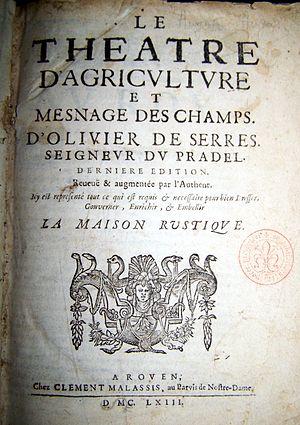
Le traite d'Olivier de Serres - edition de 1663 a Rouen.
Olivier de Serres, né à Villeneuve-de-Berg en 1539 et mort le 12 juillet 1619 au même endroit, est un agronome français, protestant actif et auteur d'un vaste traité, le Théâtre d’Agriculture et mesnage des champs, qui connut 19 rééditions de 1600 à 1675. Il étudia de manière scientifique les techniques agricoles et en rechercha l’amélioration par l'expérimentation. De ce point de vue, il est généralement considéré comme le père de l’agronomie française, bien que les termes « agronome » et « agronomie » datent de la seconde moitié du XVIIIᵉ siècle ; on parle alors de « gestionnaire de terres agricoles ».